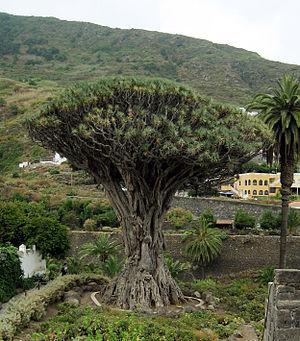
Un arbre est une plante ligneuse terrestre comportant un tronc sur lequel s'insèrent des branches ramifiées portant le feuillage dont l'ensemble forme le houppier, appelé aussi couronne.
Les Nolinoideae sont l'une des sept sous-familles de monocotylédones de la famille des Asparagaceae, de l'ordre des Asparagales. Le nom de la sous-famille dérive du nom générique du genre Nolina. De nombreuses espèces et variétés de cette sous-famille sont utilisées comme plantes ornementales dans les parcs, les jardins et en intérieur.